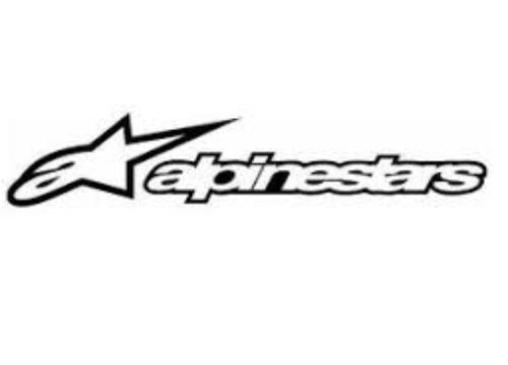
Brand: alpinestars-2
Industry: Clothes